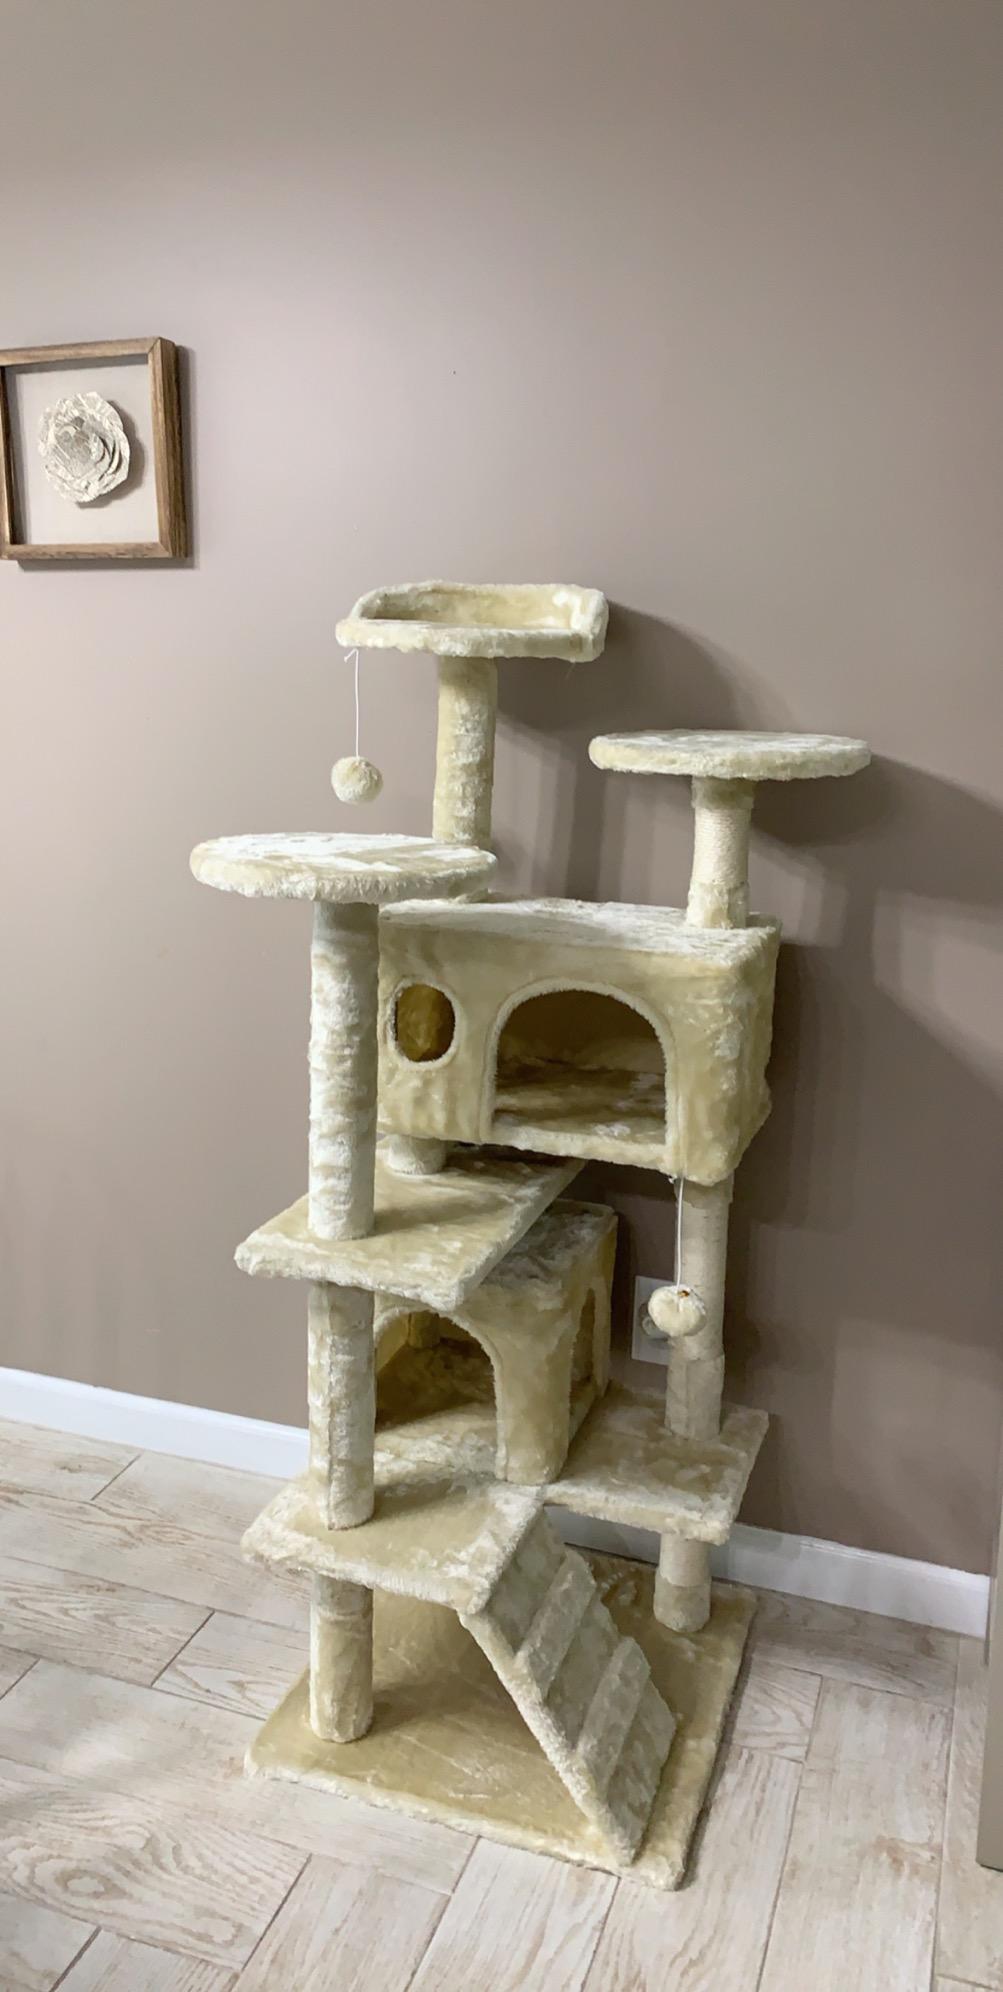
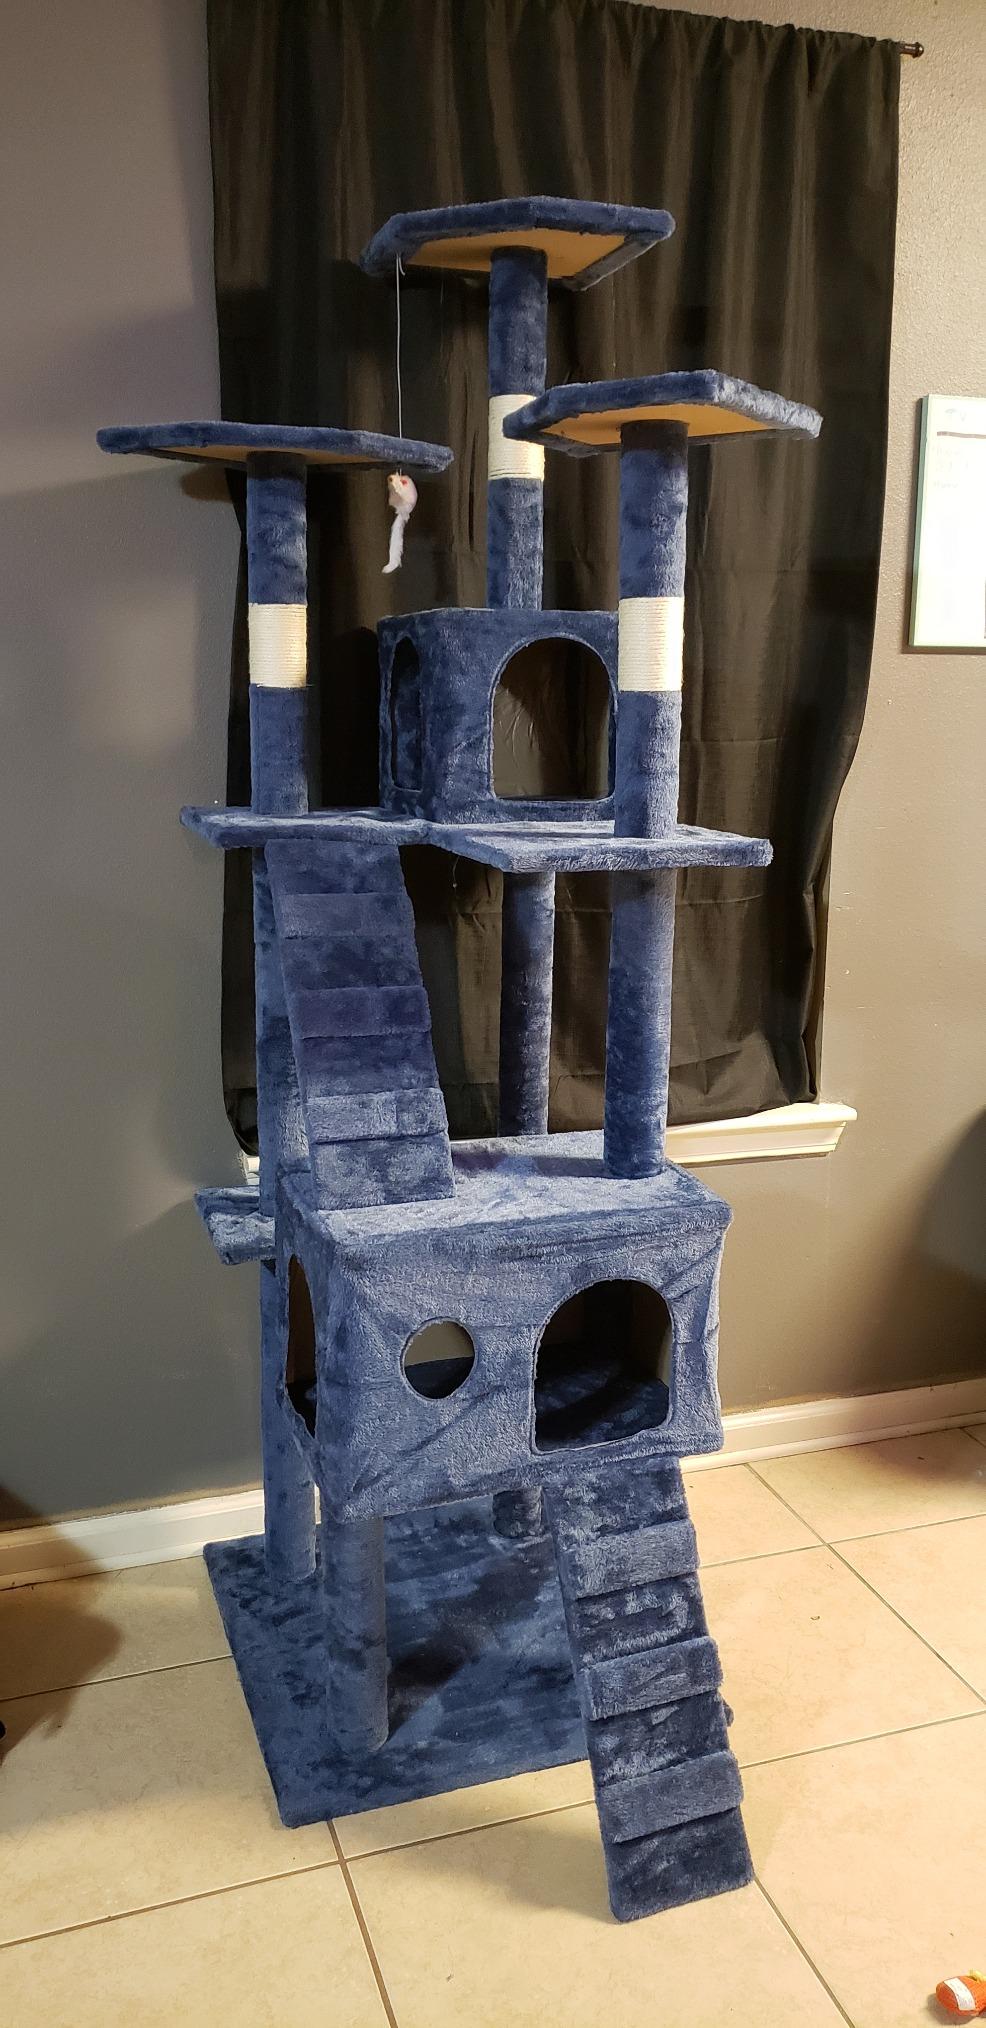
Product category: items_cat tree
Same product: no